Downtown Dartmouth

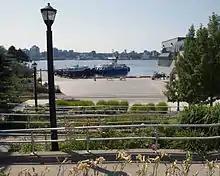
Dartmouth Landing

Ferry Terminal Park is the park space along the waterfront adjacent to the Dartmouth Ferry Terminal. In it resides the World Peace Pavilion, opened during the 1995 Halifax G7 Economic Summit. Conceived by Metro Youth for Global Unity, this structure contains stones and bricks donated by more than 70 countries, lying on a bed of Nova Scotian sand. Also within the Ferry Terminal Park is the huge bronze propeller from the CCGS John A. Macdonald, an icebreaker damaged during its 1969 journey through the Northwest Passage, as well as the inlaid granite compass rose in the park, which is a replica of the compass detail on a 1749 map of Halifax Harbour. Extending from Alderney Landing is the Events Plaza, a specially designed and equipped outdoor space for festivals and events. Eastern Front Theatre performs at Alderney Landing's theatre.